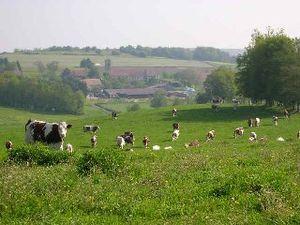
Village de Villars-le-Sec (Territoire de Belfort) Le village et les vaches. Photo prise en mai 2004 par LP90
Villars-le-Sec est une commune française située dans le département du Territoire de Belfort en région Bourgogne-Franche-Comté.
La Communauté de communes du Sud Territoire est une communauté de communes française, située dans le département du Territoire de Belfort et la région Bourgogne-Franche-Comté.